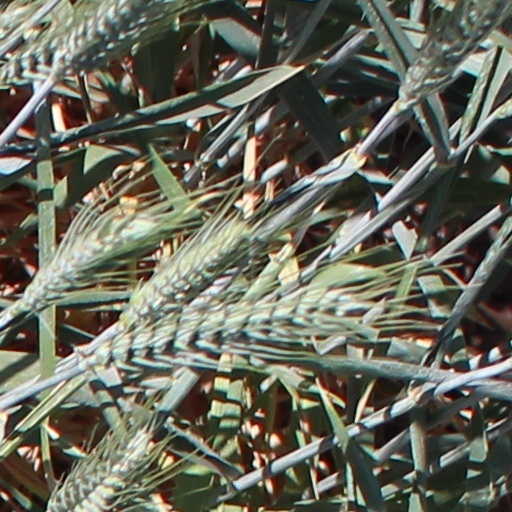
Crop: wheat